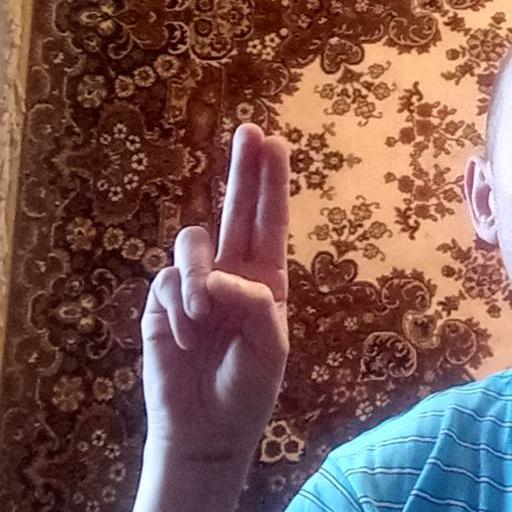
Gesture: two_up